Alden Tavern Site

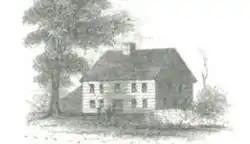
Sketch of the Alden Tavern

Alden Tavern Site is a historic site in Lebanon, Connecticut. The tavern was originally built in 1738 and owned by Captain Alden. By 1850, it had passed to Alden's descendant, Mr. Wattles. The Alden Tavern is well known for being the site of the horsewhipping of a captive General Richard Prescott, commander of the British troops of Rhode Island, by the tavern's owner Captain Alden when he dined at Alden's tavern. The site was added to the National Register of Historic Places in 1998 and listed under the "Event" and "Information Potential" criteria. It was listed as only having fieldstone foundations remaining. A parking lot was paved over the site in 2010, adding 26 paved spaces and 70 spaces in overflow parking on a grass field. It is now known as the Alden Tavern Parking Lot by the town of Lebanon.